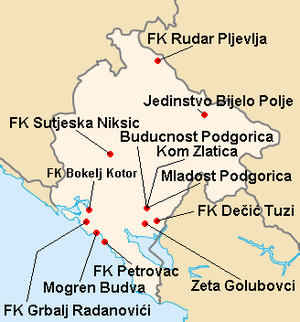
Répartition des clubs en Prva Crnogoska Liga 2007-2008.
La saison 2007-2008 de Prva Crnogoska Liga était la deuxième édition de la première division monténégrine.